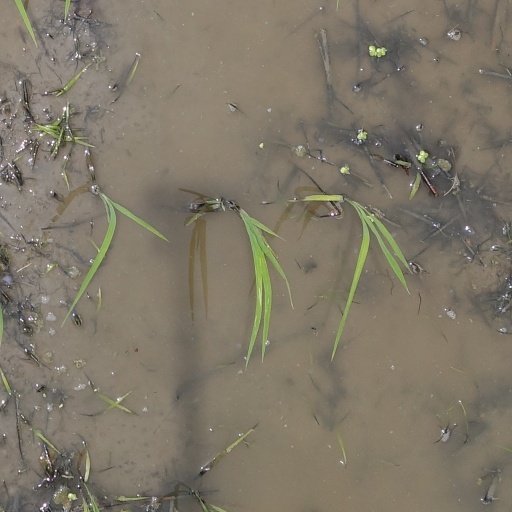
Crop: rice